House of Lords

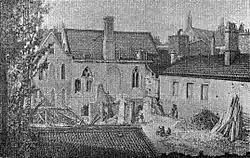
An early 19th-century illustration showing the east wall of the House of Lords in the centre.

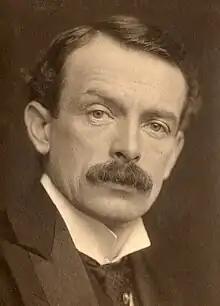
The rejection of the People's Budget, proposed by David Lloyd George (above), precipitated a political crisis in 1909.

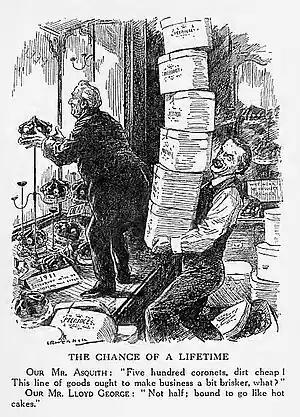
"Punch" 1911 cartoon shows Asquith and Lloyd George preparing coronets for 500 new peers to threaten takeover of the House of Lords

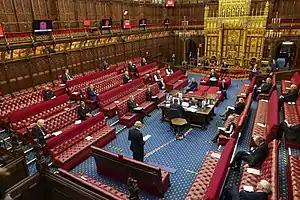
The House of Lords paid tribute to Prince Philip, Duke of Edinburgh, 12 April 2021. (COVID-19 precautions required the maintenance of social distancing on this occasion).

The 19th century was marked by several changes to the House of Lords. The House, once a body of only about 50 members, had been greatly enlarged by the liberality of George III and his successors in creating peerages. The individual influence of a Lord of Parliament was thus diminished.